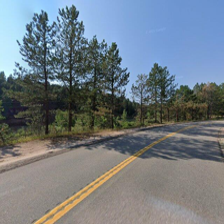
Label: streetView